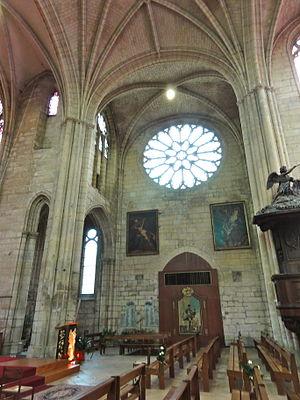
Intérieur de l'Église Notre-Dame de Chambly
L'église Notre-Dame de Chambly est une église catholique paroissiale située au cœur de la ville de Chambly, en France. Selon la tradition, l'impulsion pour sa construction a été donnée par saint Louis, quand il a séjourné dans la ville en 1248. Le chantier n'est apparemment pas lancé tout de suite, mais vers 1260 seulement. Il commence par le chœur, et se termine par la nef vers 1280 environ. Le chœur et ses chapelles adoptent un parti conservateur pour l'époque et affichent un style gothique rayonnant à son apogée, comme au moment de la construction de la Sainte-Chapelle, mais les fenêtres du transept et de la nef indiquent le style rayonnant tardif. En même temps la belle homogénéité de l'ensemble de l'église, la cohérence du plan et l'absence de marques d'interruption des travaux indiquent une progression rapide du chantier, et permettent de conclure à un achèvement vers 1280 environ. Avec une longueur de 53 m et une largeur de 20 m, l'église de Chambly représente l'une des principales réalisations rayonnantes de la région. L'édifice séduit par la clarté de sa conception, sa régularité, son élégance sévère et ses justes proportions.